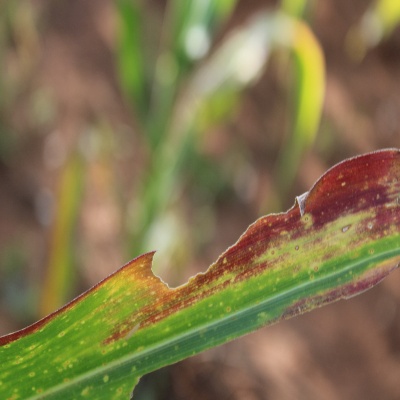
Crop: Maize
Condition: leaf spot